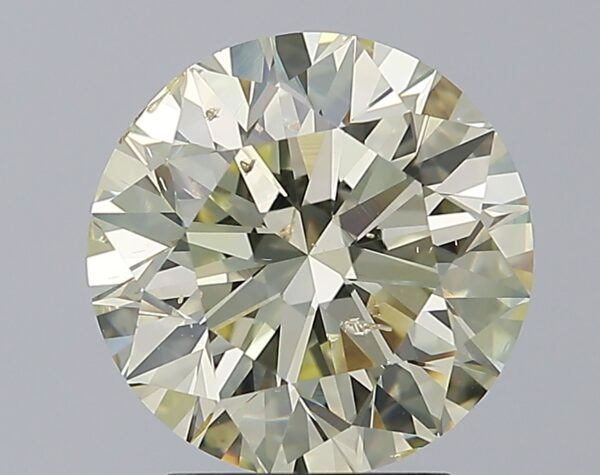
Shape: round
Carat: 3.01
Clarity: SI2
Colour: Q-R
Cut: EX
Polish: EX
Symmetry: EX
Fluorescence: M
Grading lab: GIA
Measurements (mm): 9.15 x 9.21 x 5.76